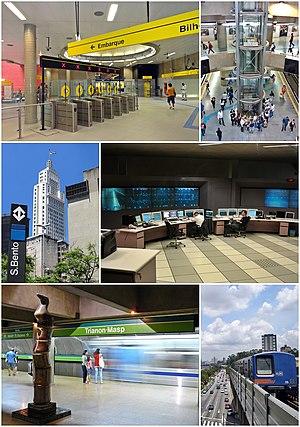
Le Métro de São Paulo est le métro qui dessert São Paulo, au Brésil. Le Métro fait partie du système de transport ferroviaire métropolitain, avec CPTM. Inauguré en 1974 il est historiquement le premier métro du Brésil. Il l'est aussi par sa dimension, comportant six lignes pour une longueur totale de 97,2 km reliant 86 stations. Chaque ligne est représentée par une couleur : Ligne 1 - Bleue, Ligne 2 - Verte, Ligne 3 - Rouge, Ligne 4 - Jaune, Ligne 5 - Lilas et Ligne 15 - Argent.